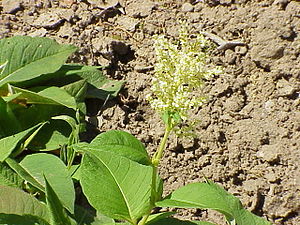
Grå pileurt
Grå pileurt (Persicaria weyrichii).
Grå pileurt (Persicaria weyrichii).
Grå pileurt er en art af pileurt, der vokser naturligt i det østlige Rusland, Kurilerne, Sakhalin og Japan.